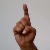
The image shows a hand gesture representing the letter 'D' in Indian Sign Language.